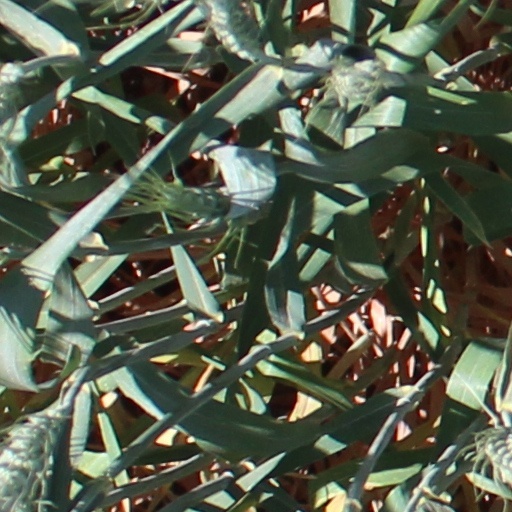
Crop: wheat